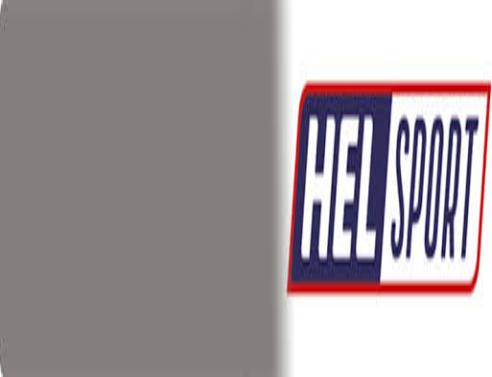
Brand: Helsport
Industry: Clothes